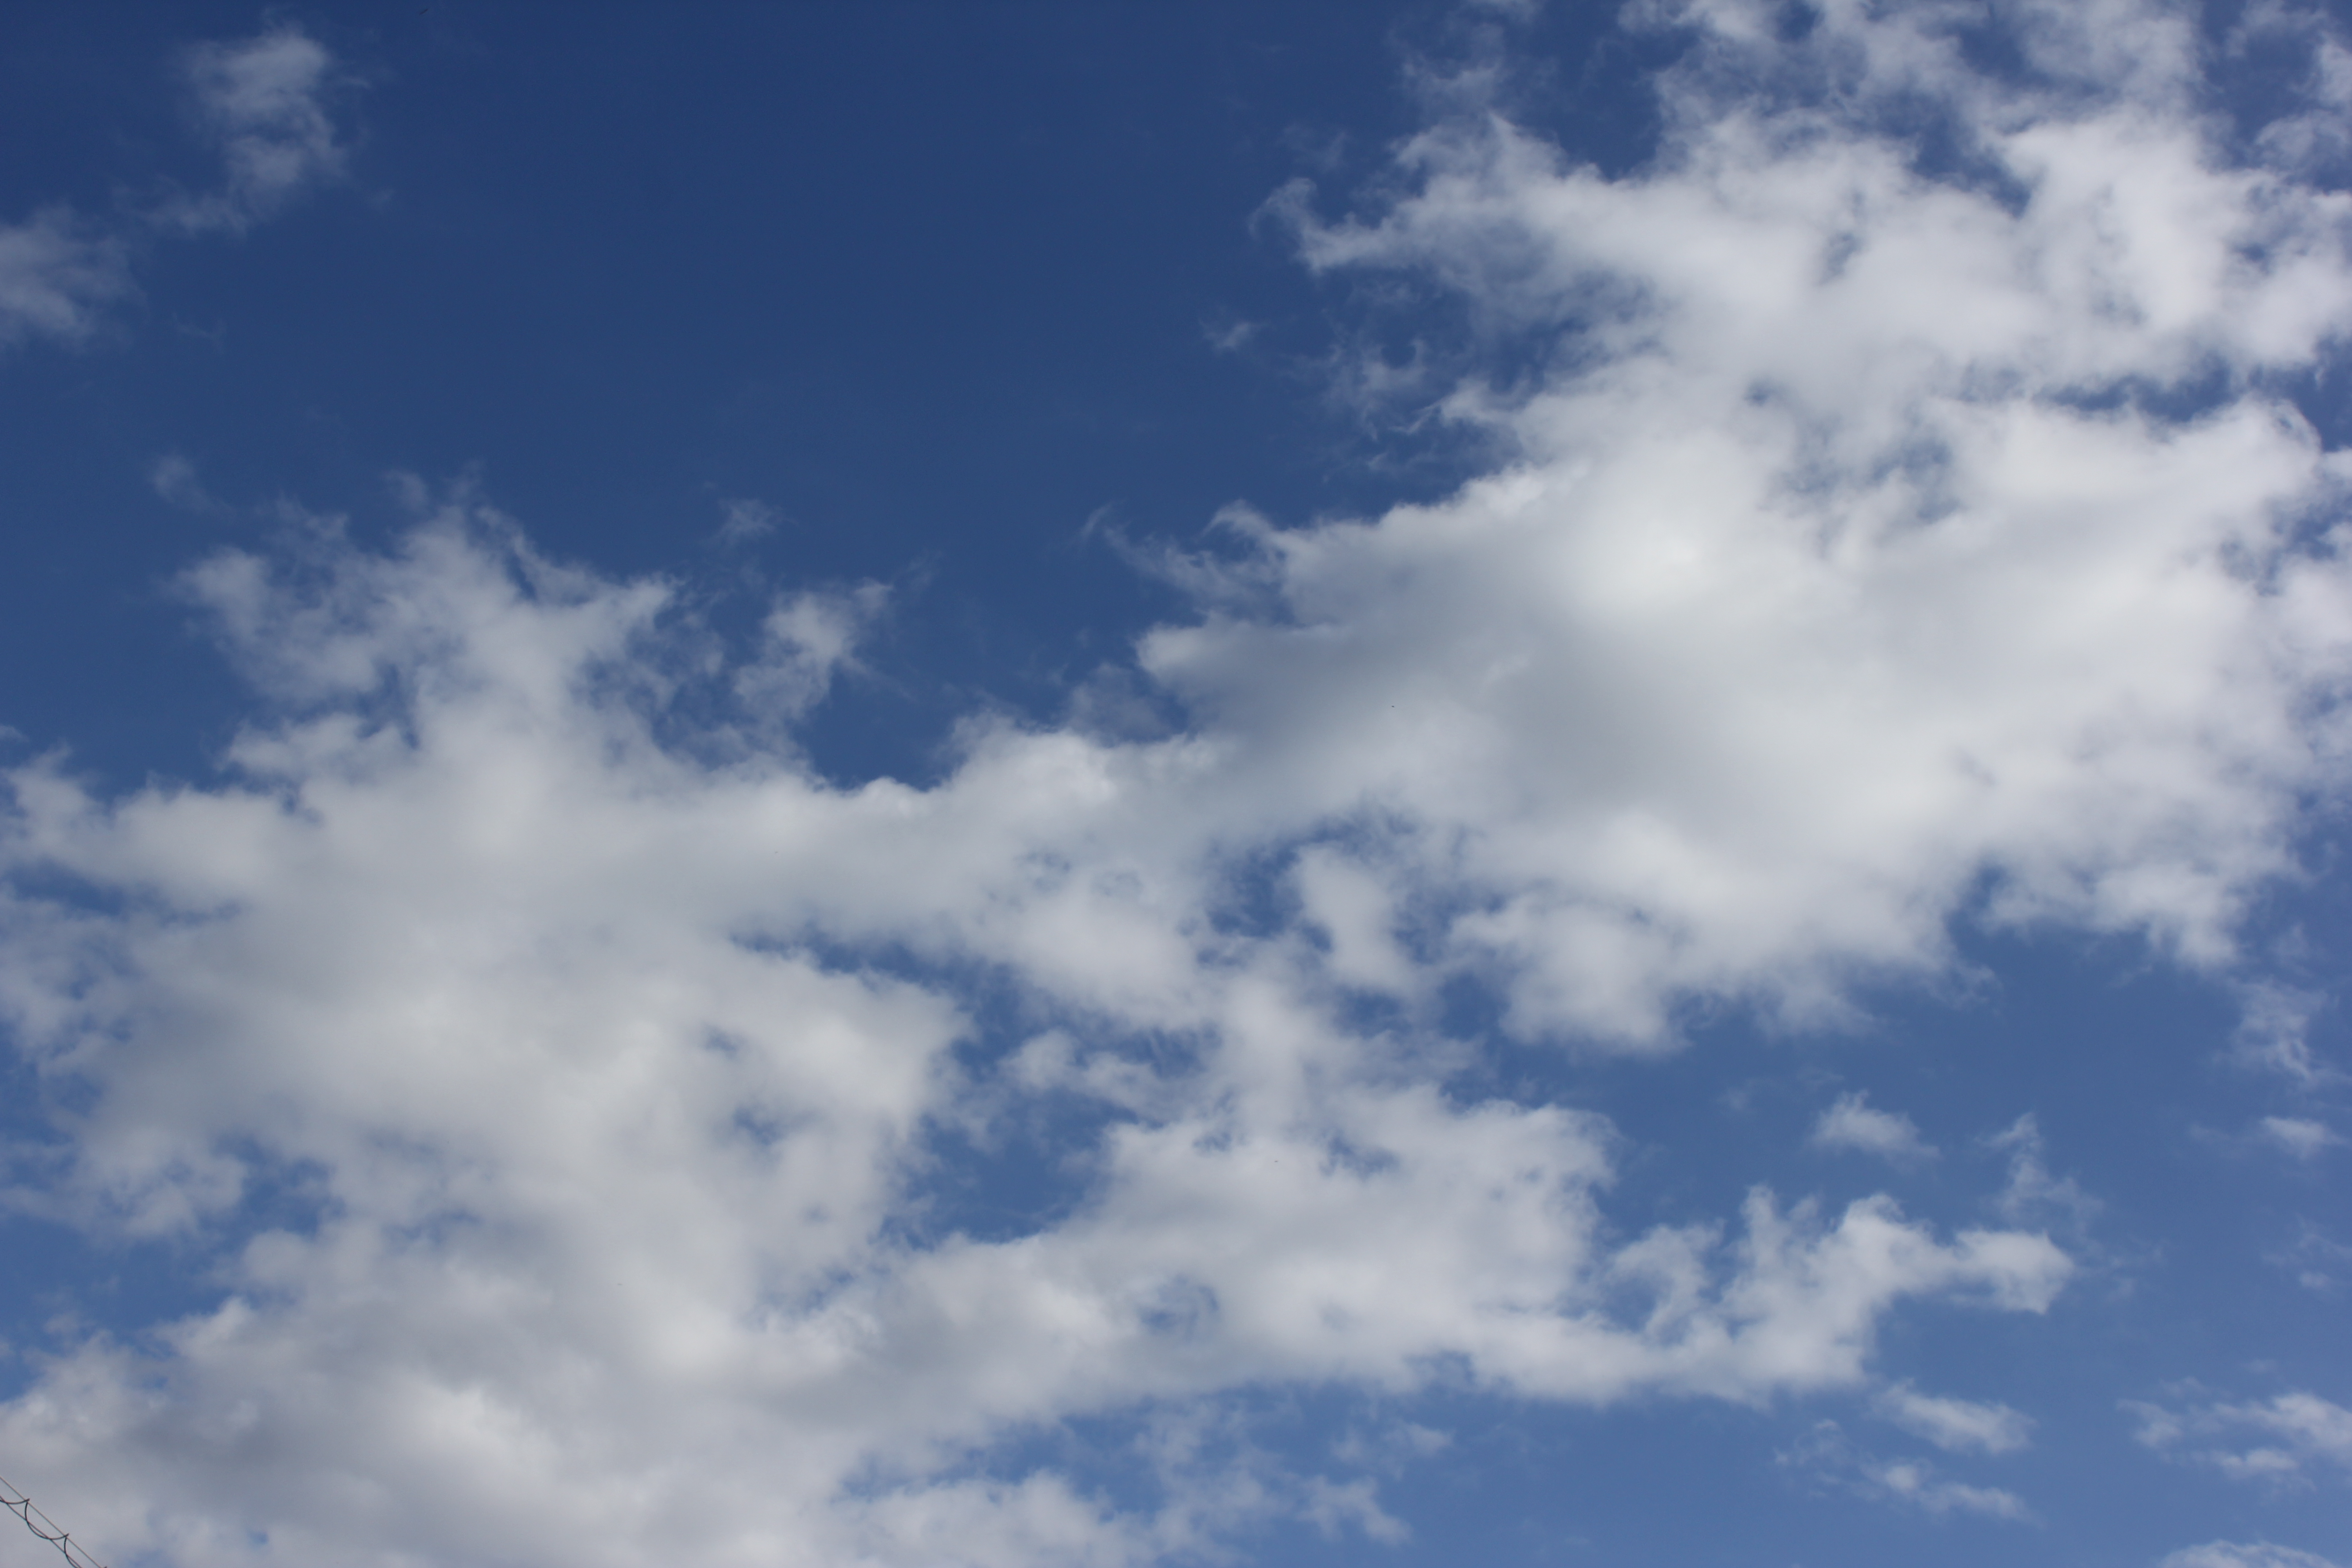
Cloud type: Cumulus